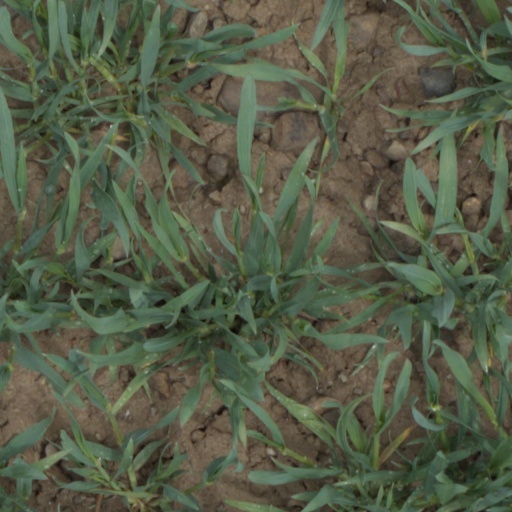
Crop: wheat